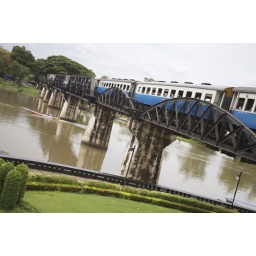
bridge over the river kwai